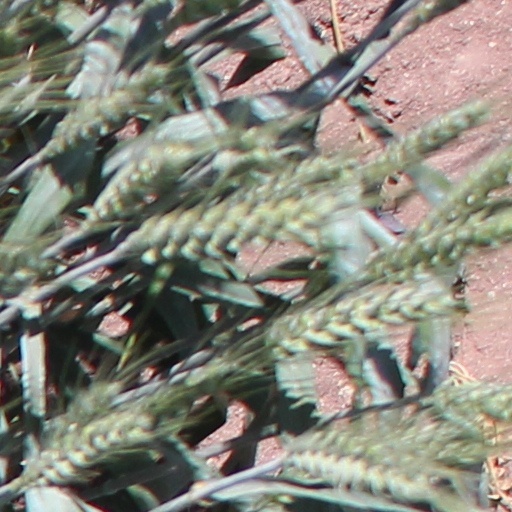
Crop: wheat